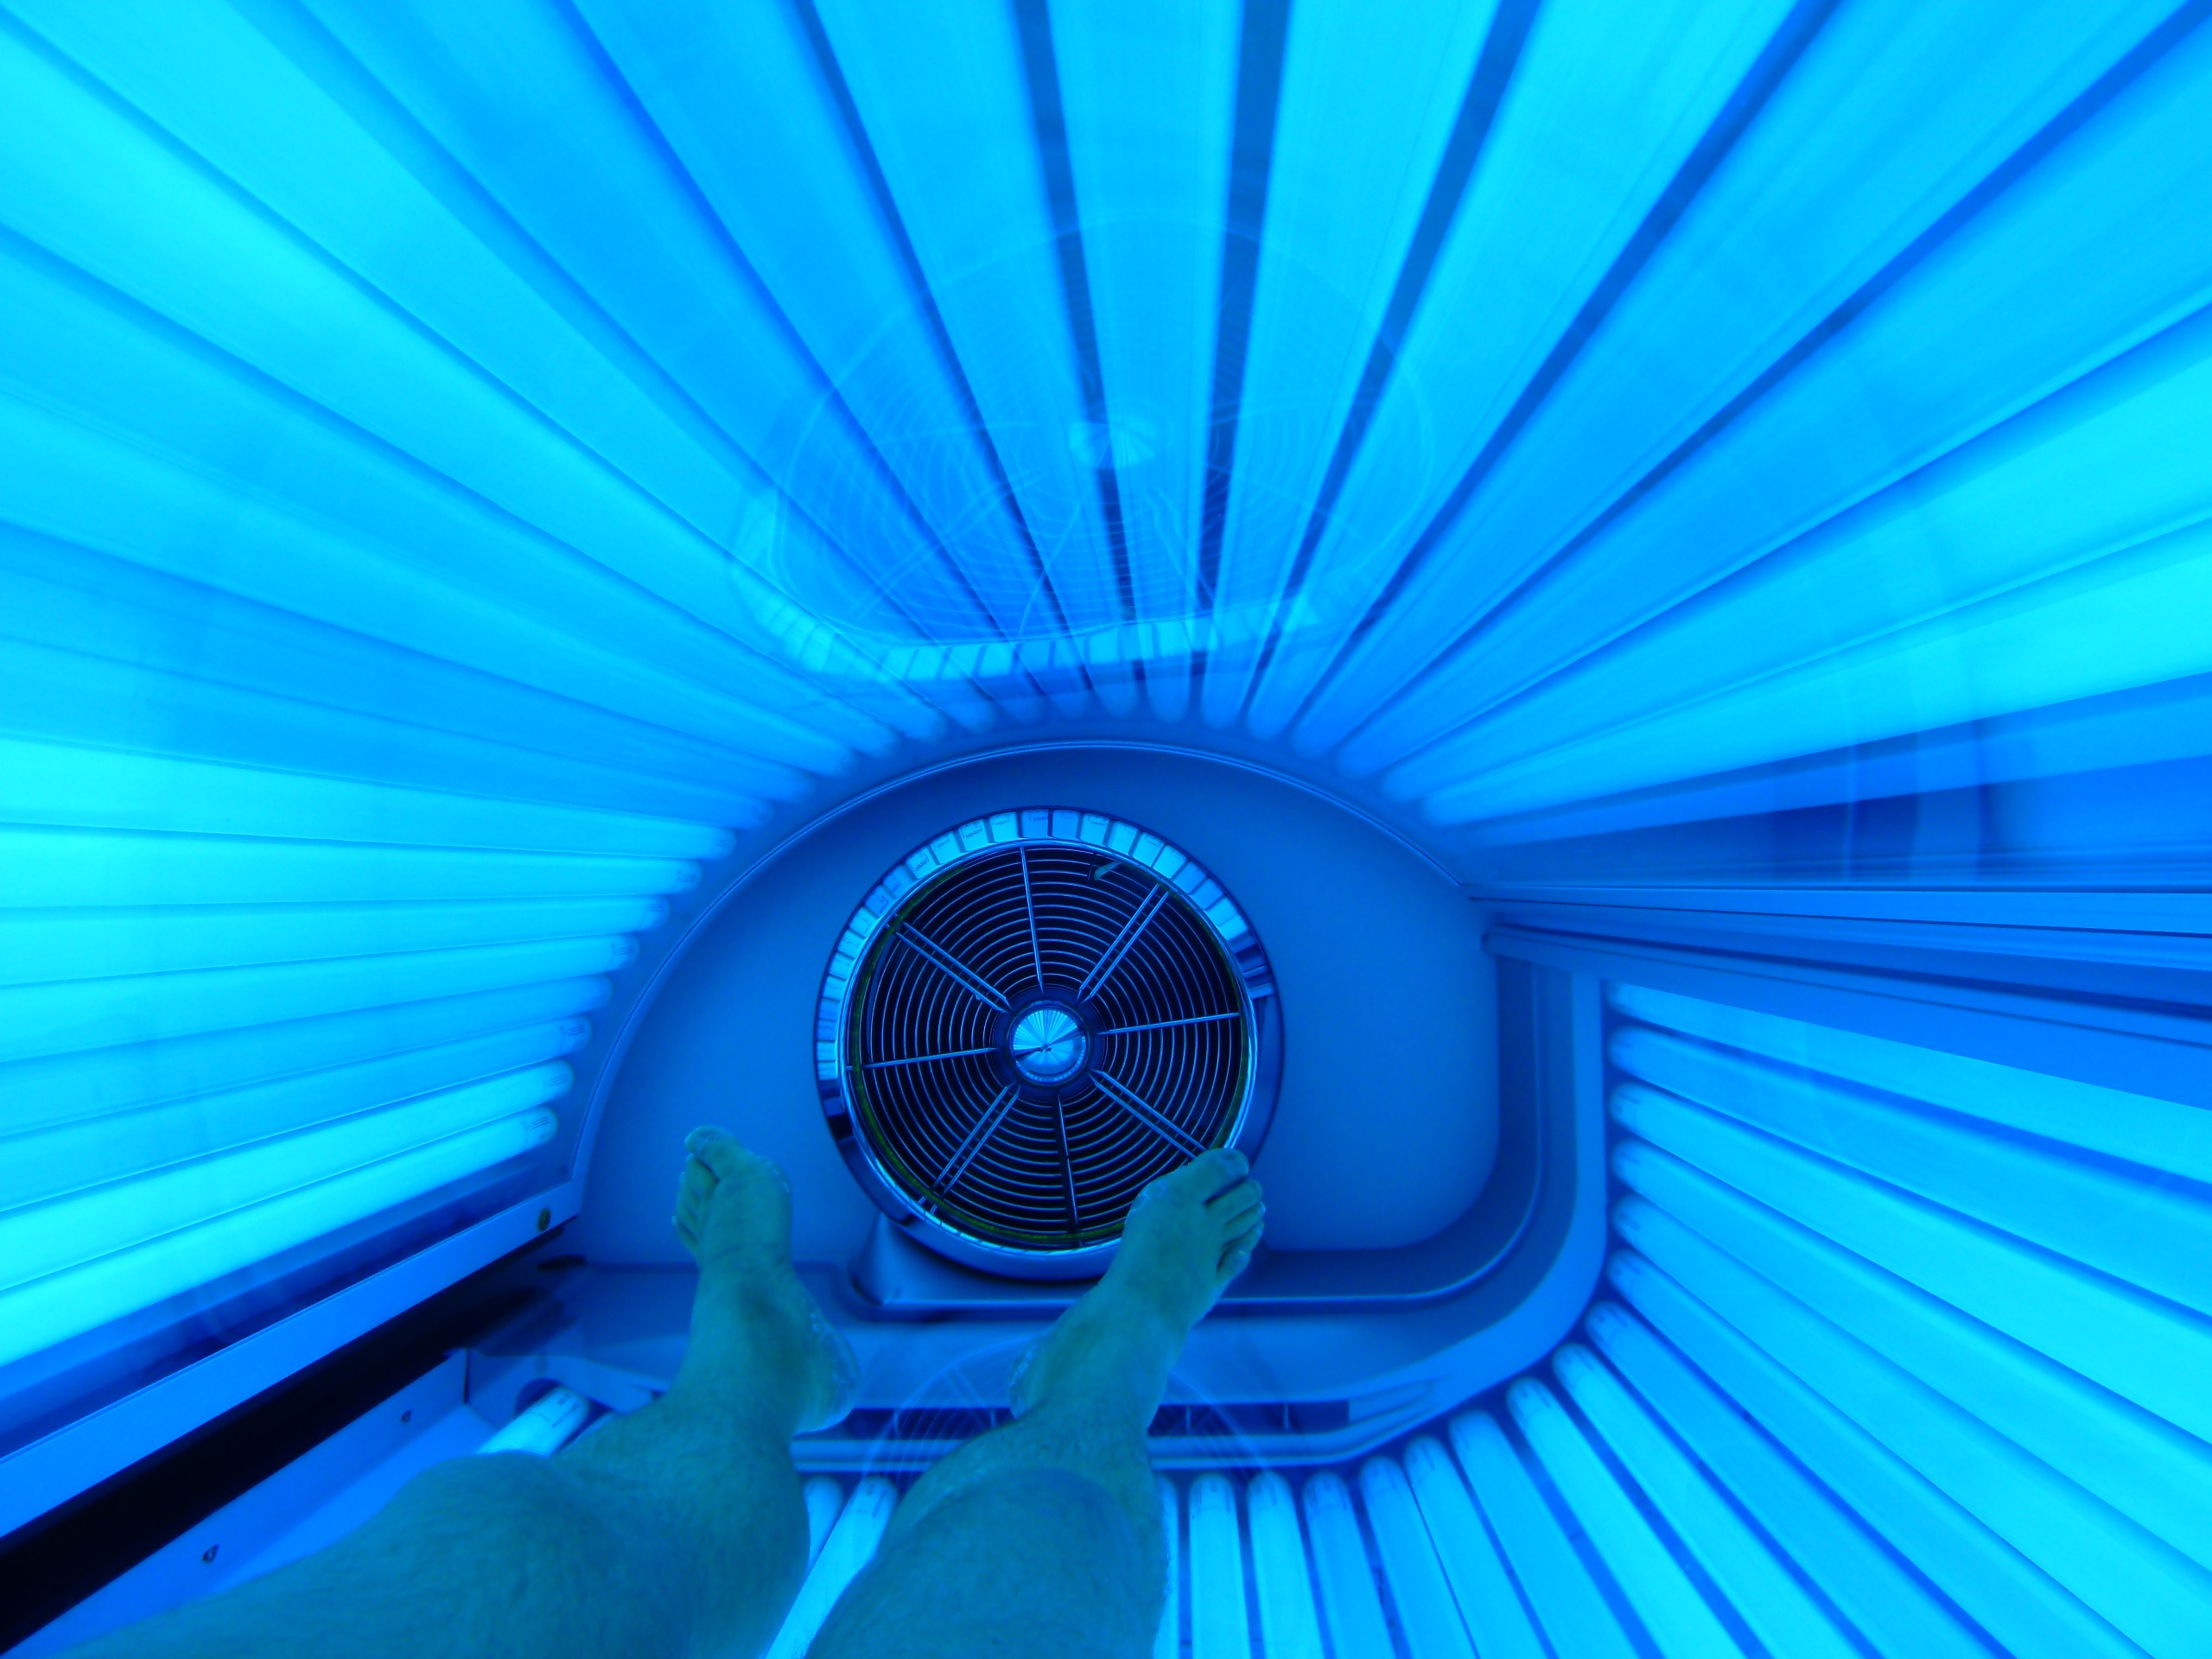
light, line, swimming pool, color, blue, circle, symmetry, tanning, wellness, tanning bed